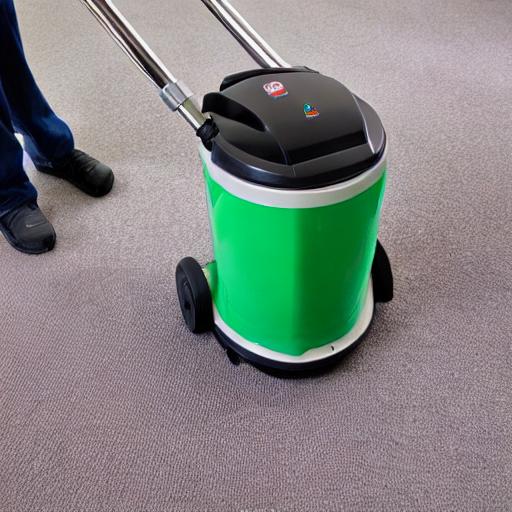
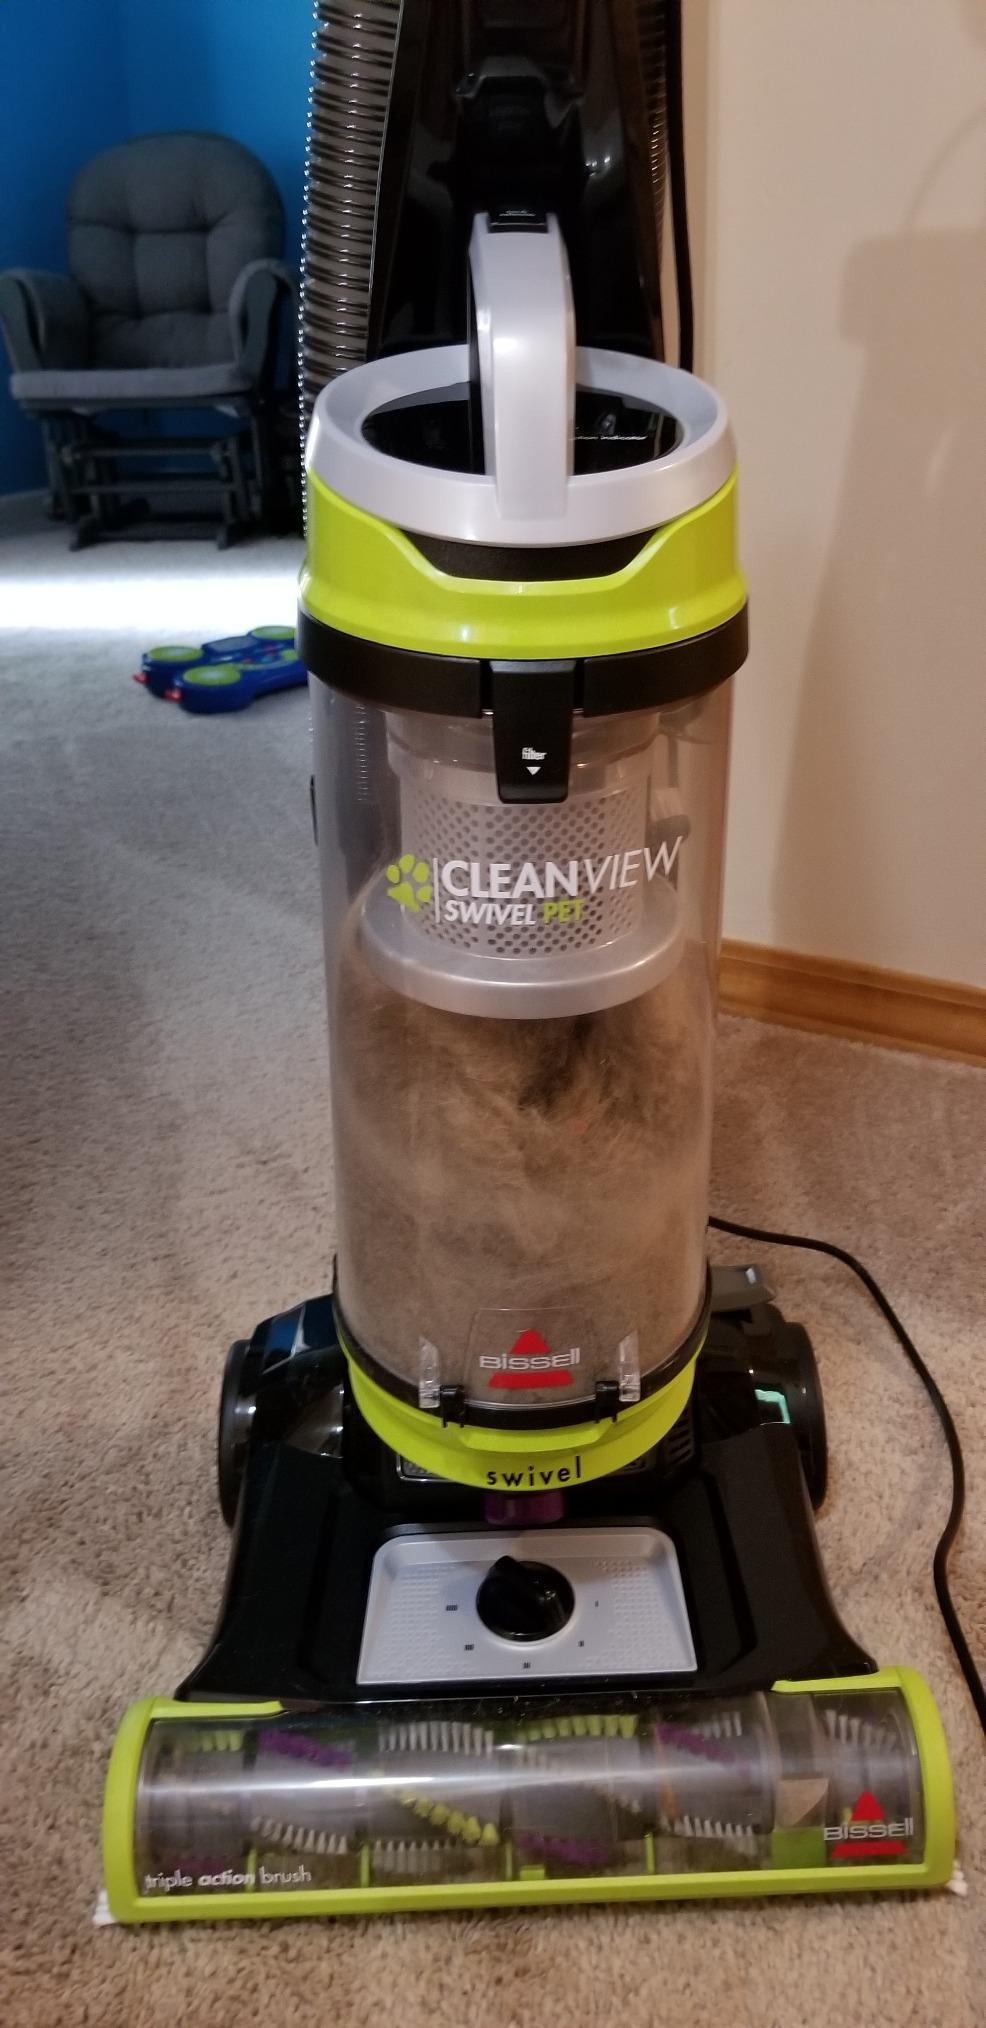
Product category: items_vacuum
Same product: no